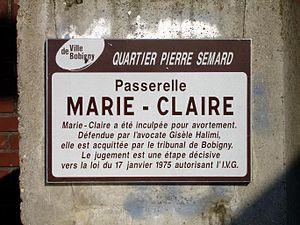
Passerelle Marie-Claire à Bobigny (Seine-Saint-Denis), France
La loi du 17 janvier 1975 relative à l'interruption volontaire de grossesse, dite loi Veil, est une loi encadrant une dépénalisation de l'avortement en France. Elle a été préparée par Simone Veil, ministre de la Santé sous la présidence de Valéry Giscard d'Estaing.
Le procès de Bobigny est un procès pour avortement qui s'est tenu en octobre et novembre 1972 à Bobigny. Cinq femmes y furent jugées : une jeune femme mineure qui avait avorté après un viol, et quatre femmes majeures, dont sa mère, pour complicité ou pratique de l'avortement. Ce procès, dont la défense fut assurée par l'avocate Gisèle Halimi, eut un énorme retentissement et contribua à l'évolution vers la dépénalisation de l'interruption volontaire de grossesse en France.
L'interruption volontaire de grossesse est, en France, un avortement provoqué, décidé pour des raisons non médicales dans le cadre légal instauré par la loi Veil du 17 janvier 1975. Son dispositif légal est inscrit aux articles L.2211-1 et suivants du Code de santé publique.
Gisèle Halimi, née Zeiza Gisèle Élise Taïeb, le 27 juillet 1927 à La Goulette en Tunisie et morte le 28 juillet 2020 à Paris, est une avocate, militante féministe et femme politique franco-tunisienne.
Bobigny est une commune française située dans le département de la Seine-Saint-Denis, dont elle est la préfecture, en région Île-de-France. Ses habitants sont appelés les Balbyniens.